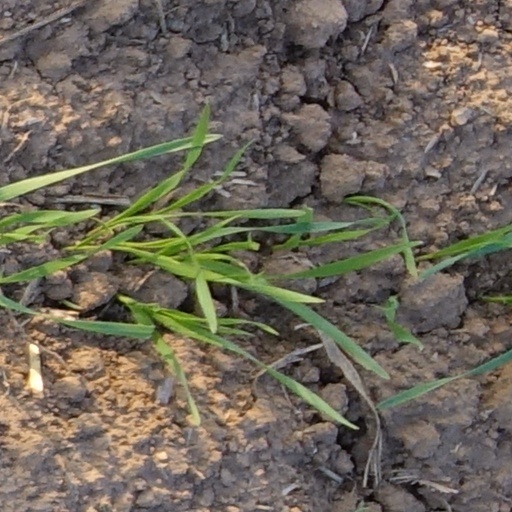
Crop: wheat